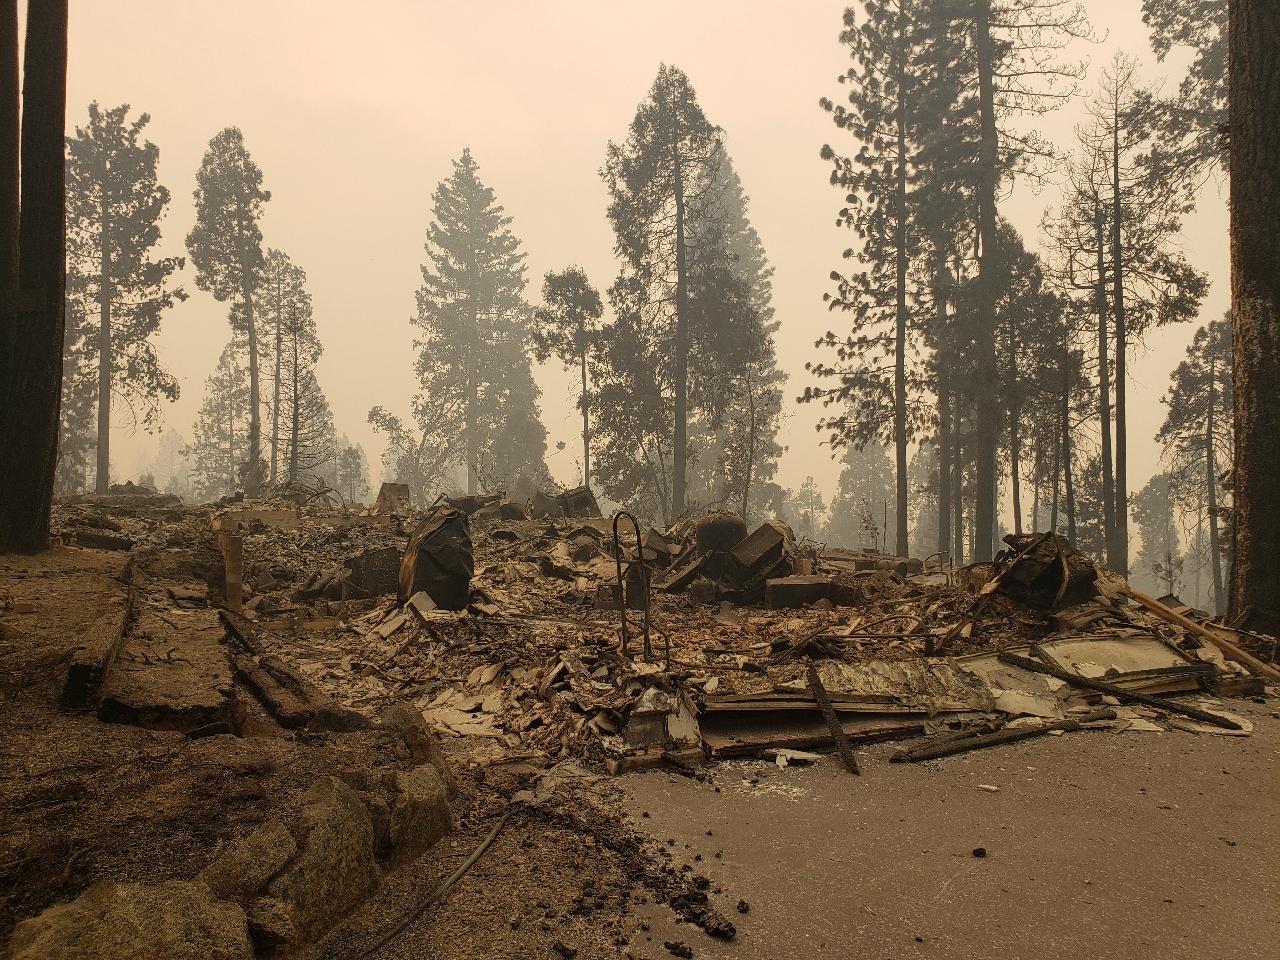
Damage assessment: destroyed